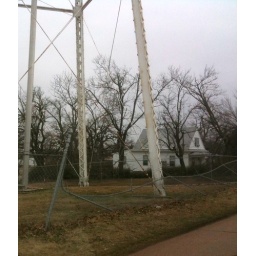
Aftermath of &amp;quot;Ice Storm 2010.&amp;quot; Asher, Okla. Ice brought down fence around water tower.